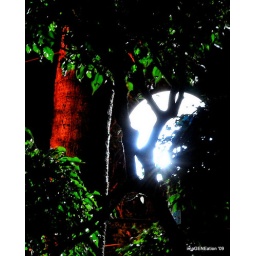
I was trying out a tripod when I chanced upon the street lamp post against some trees &amp;amp; hedges.